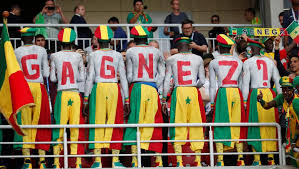
Waaw nataal bii de nataal la boo xam ne sumbu gaynde yi la waaw, sumbu gaynde yi... ñu sol ay yére. Yére yi nag ku nekk ñoo bokk couleur ñoom ñépp, ñoo bokk lépp, seen yére lépp ñoo bokk lépp waaw maasàllaa.